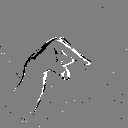
ASL letter: q